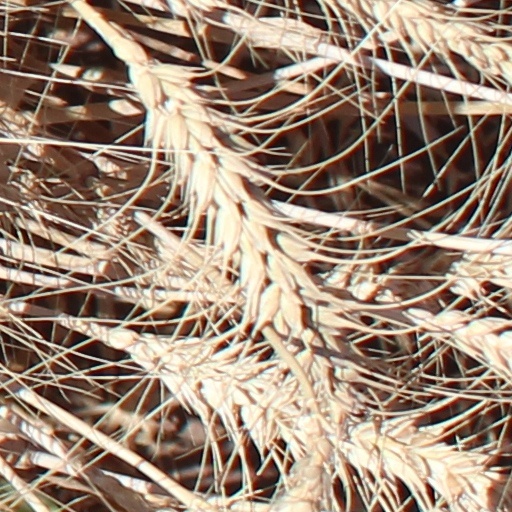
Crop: wheat